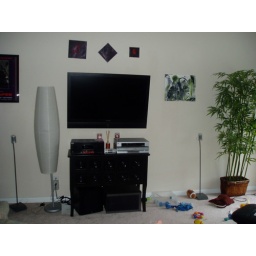
leaves a clear path outside... if you can get around the dog toys..